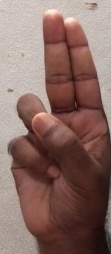
ASL sign: U